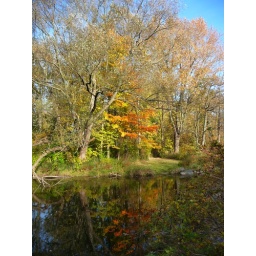
Some of these trees on the Rogue river are already bare in mid October in Belmont, Michigan.